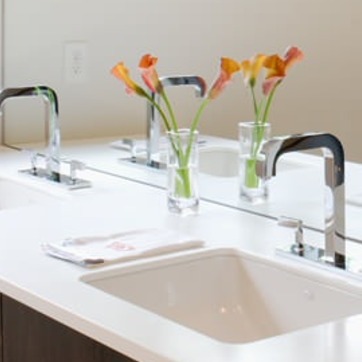
Material: glass